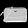
Label: Bag